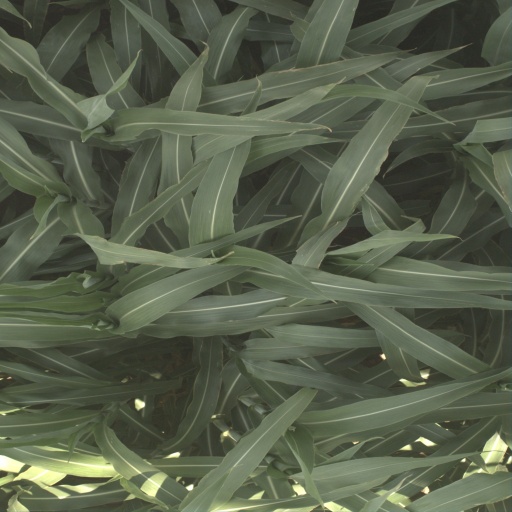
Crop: sorghum